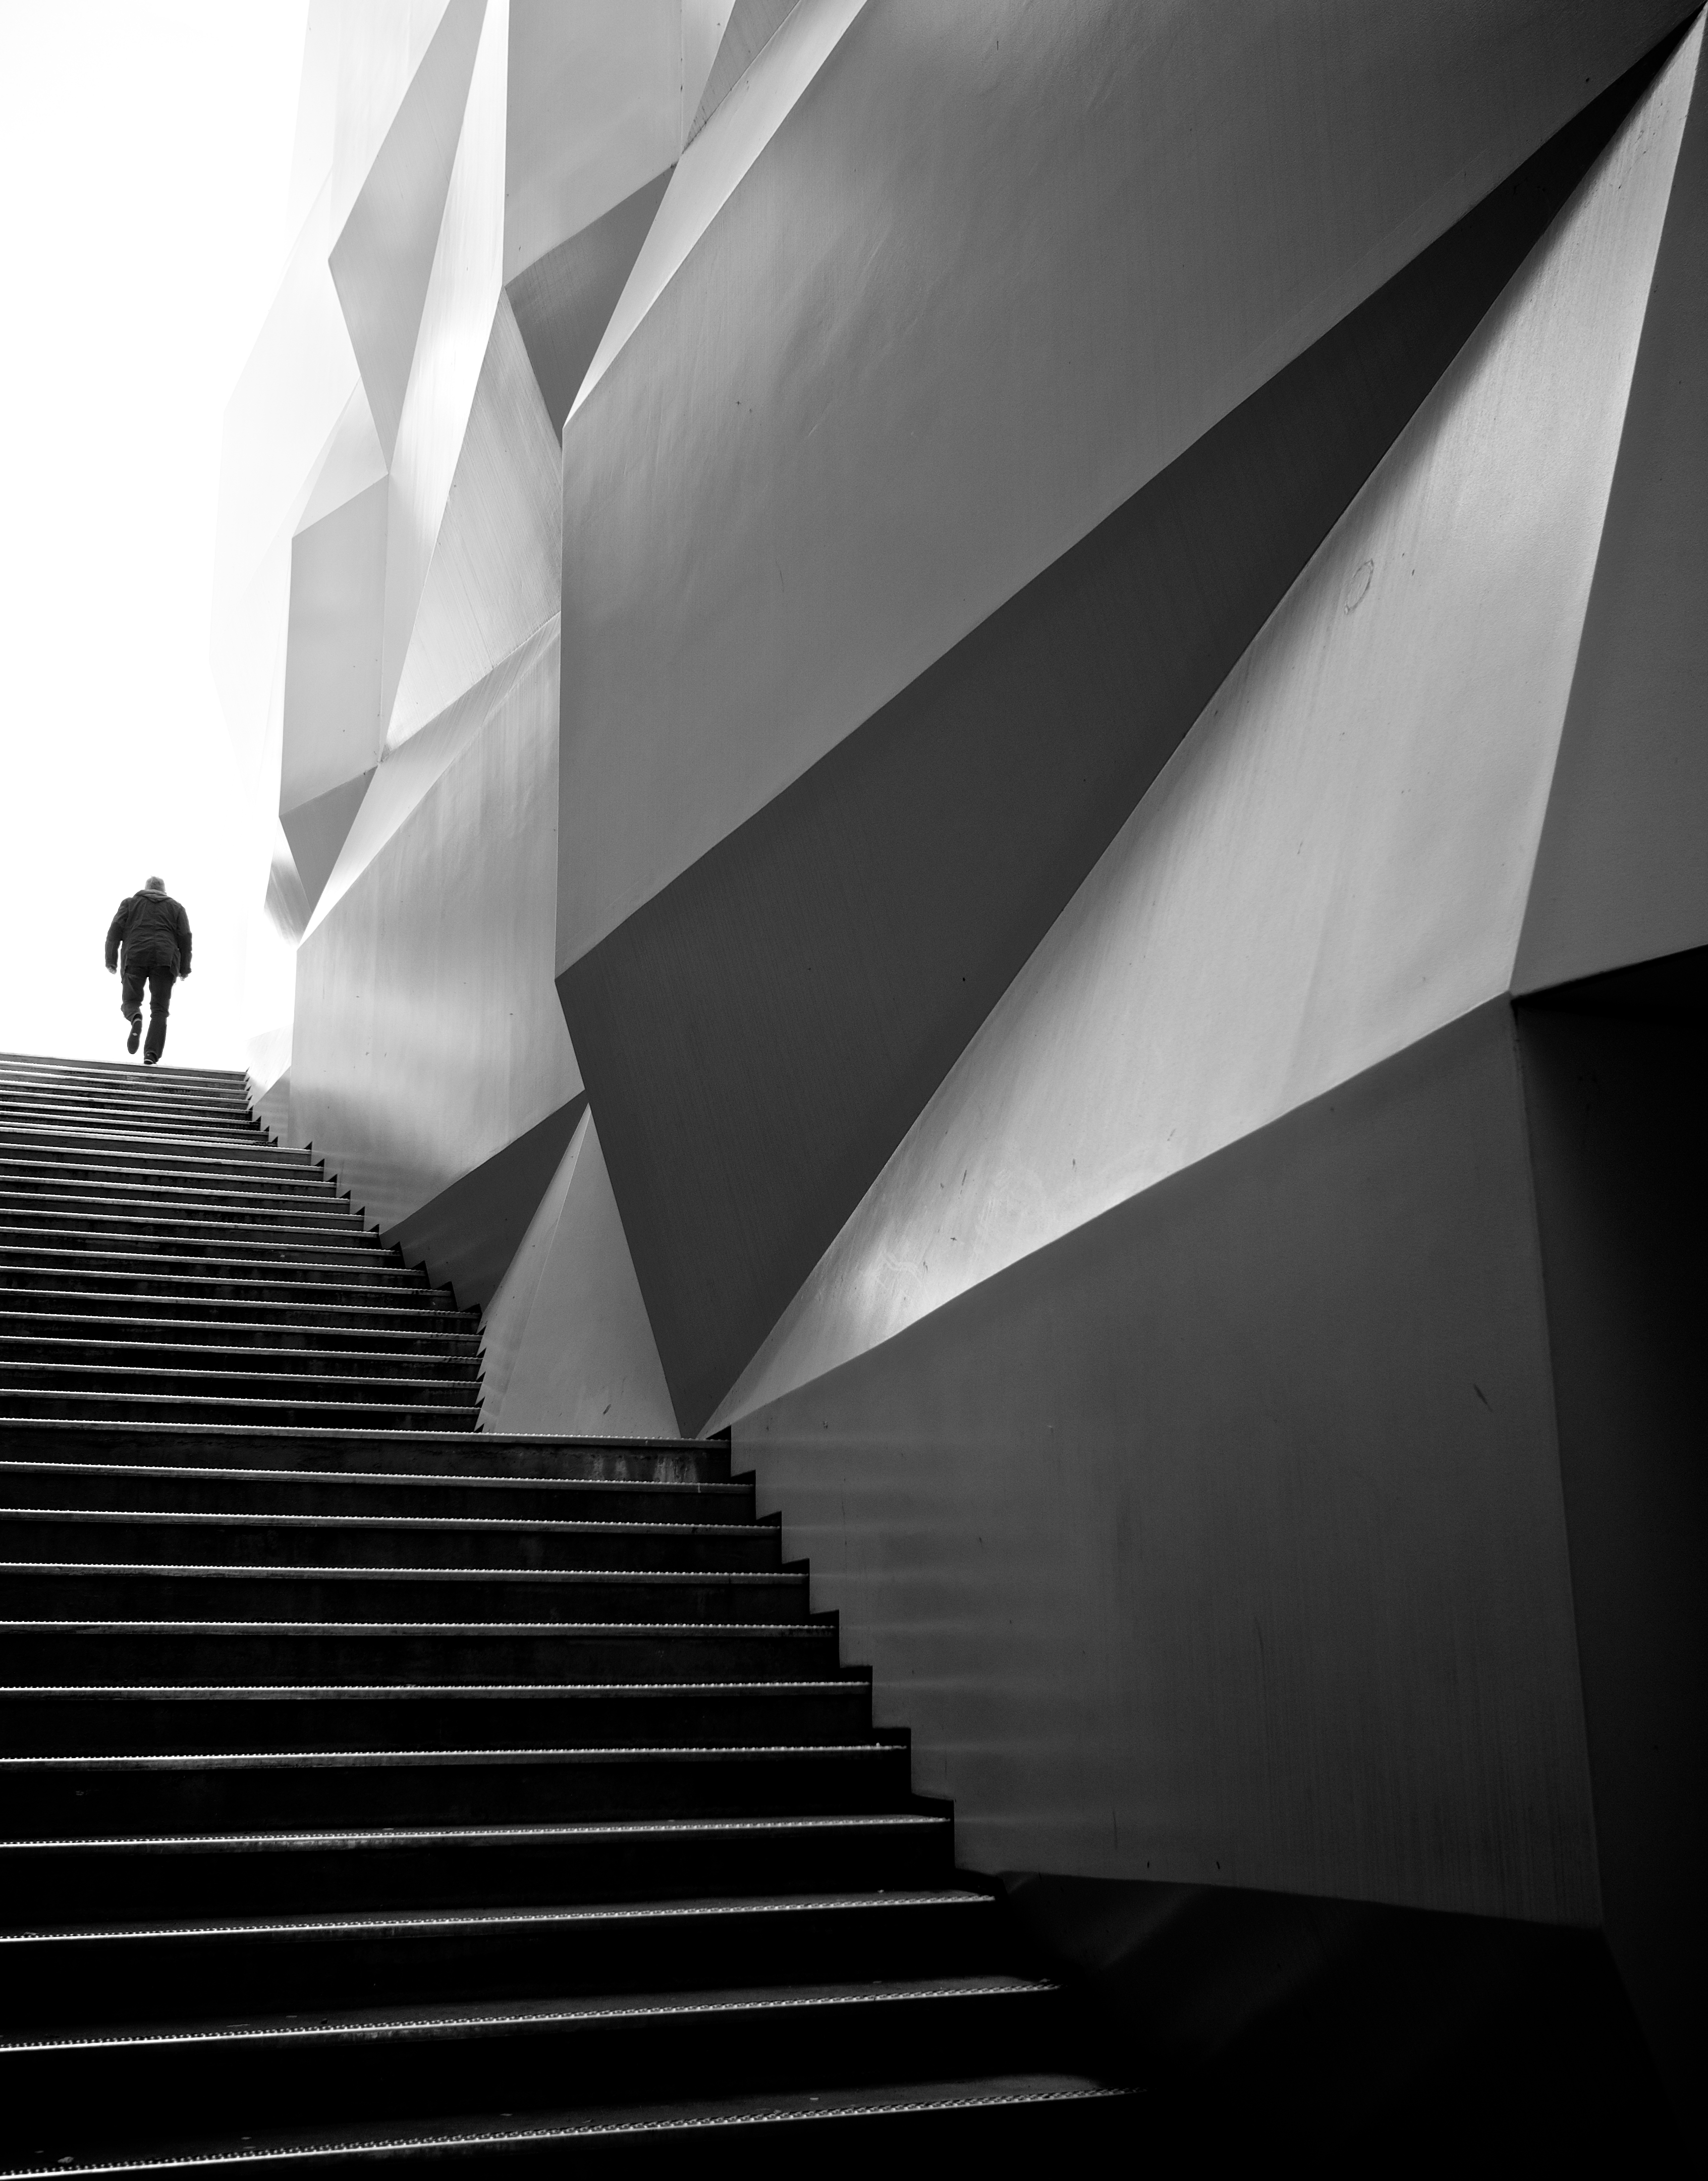
light, black and white, architecture, white, street, photography, ebook, line, training, black, monochrome, streetphotography, flickr, thomas, video, symmetry, olympus, luzern, omd, fuji, shape, leica, monochrom, leuthard, hcb, thomasleuthard, monochrome photography